Priddy

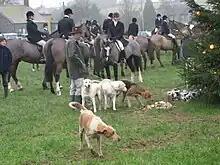
Mendip Farmers' Hunt Boxing Day meeting

Since the 1920s, the kennels for the Mendip Farmers' Hunt fox hounds have been based near the village, but the hunt was planning to relocate them to Chewton Mendip, a move which has faced significant local opposition.